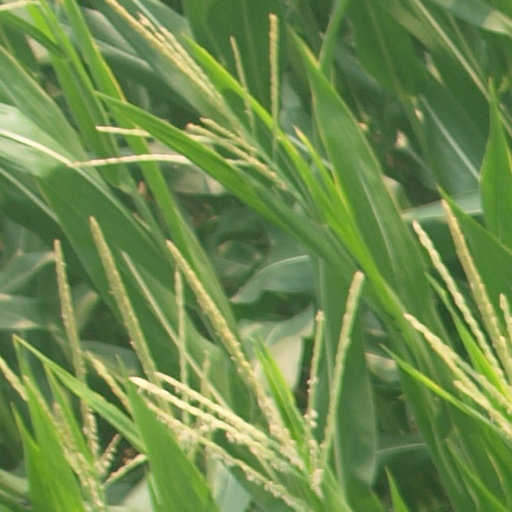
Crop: maize; corn